Black Rock Range

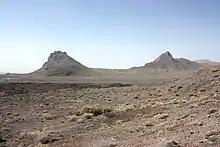
southern Black Rock Range

The Black Rock Range is a mountain range in northwestern Nevada. It is named for Black Rock Point, which is located at the southern end of the range. The Black Rock Range divides the Black Rock Desert into eastern and western arms. Pahute Peak, also known as Big Mountain, is the highest point in the range at above sea level.